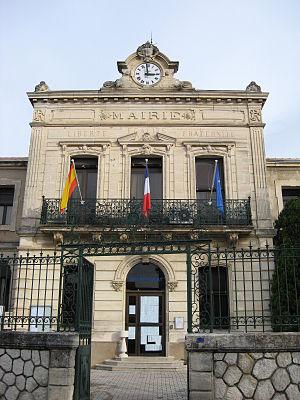
Hôtel de ville de la commune française Saint-Jean de Védas